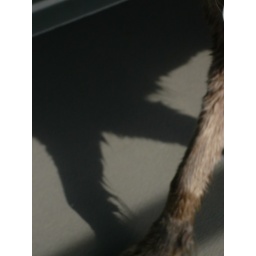
fedor, walking on the bridge over Danube river